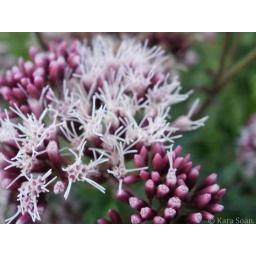
Some flowers I found on the road side in the way to Mousehole.